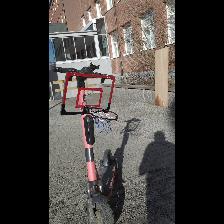
Label: NonHuman